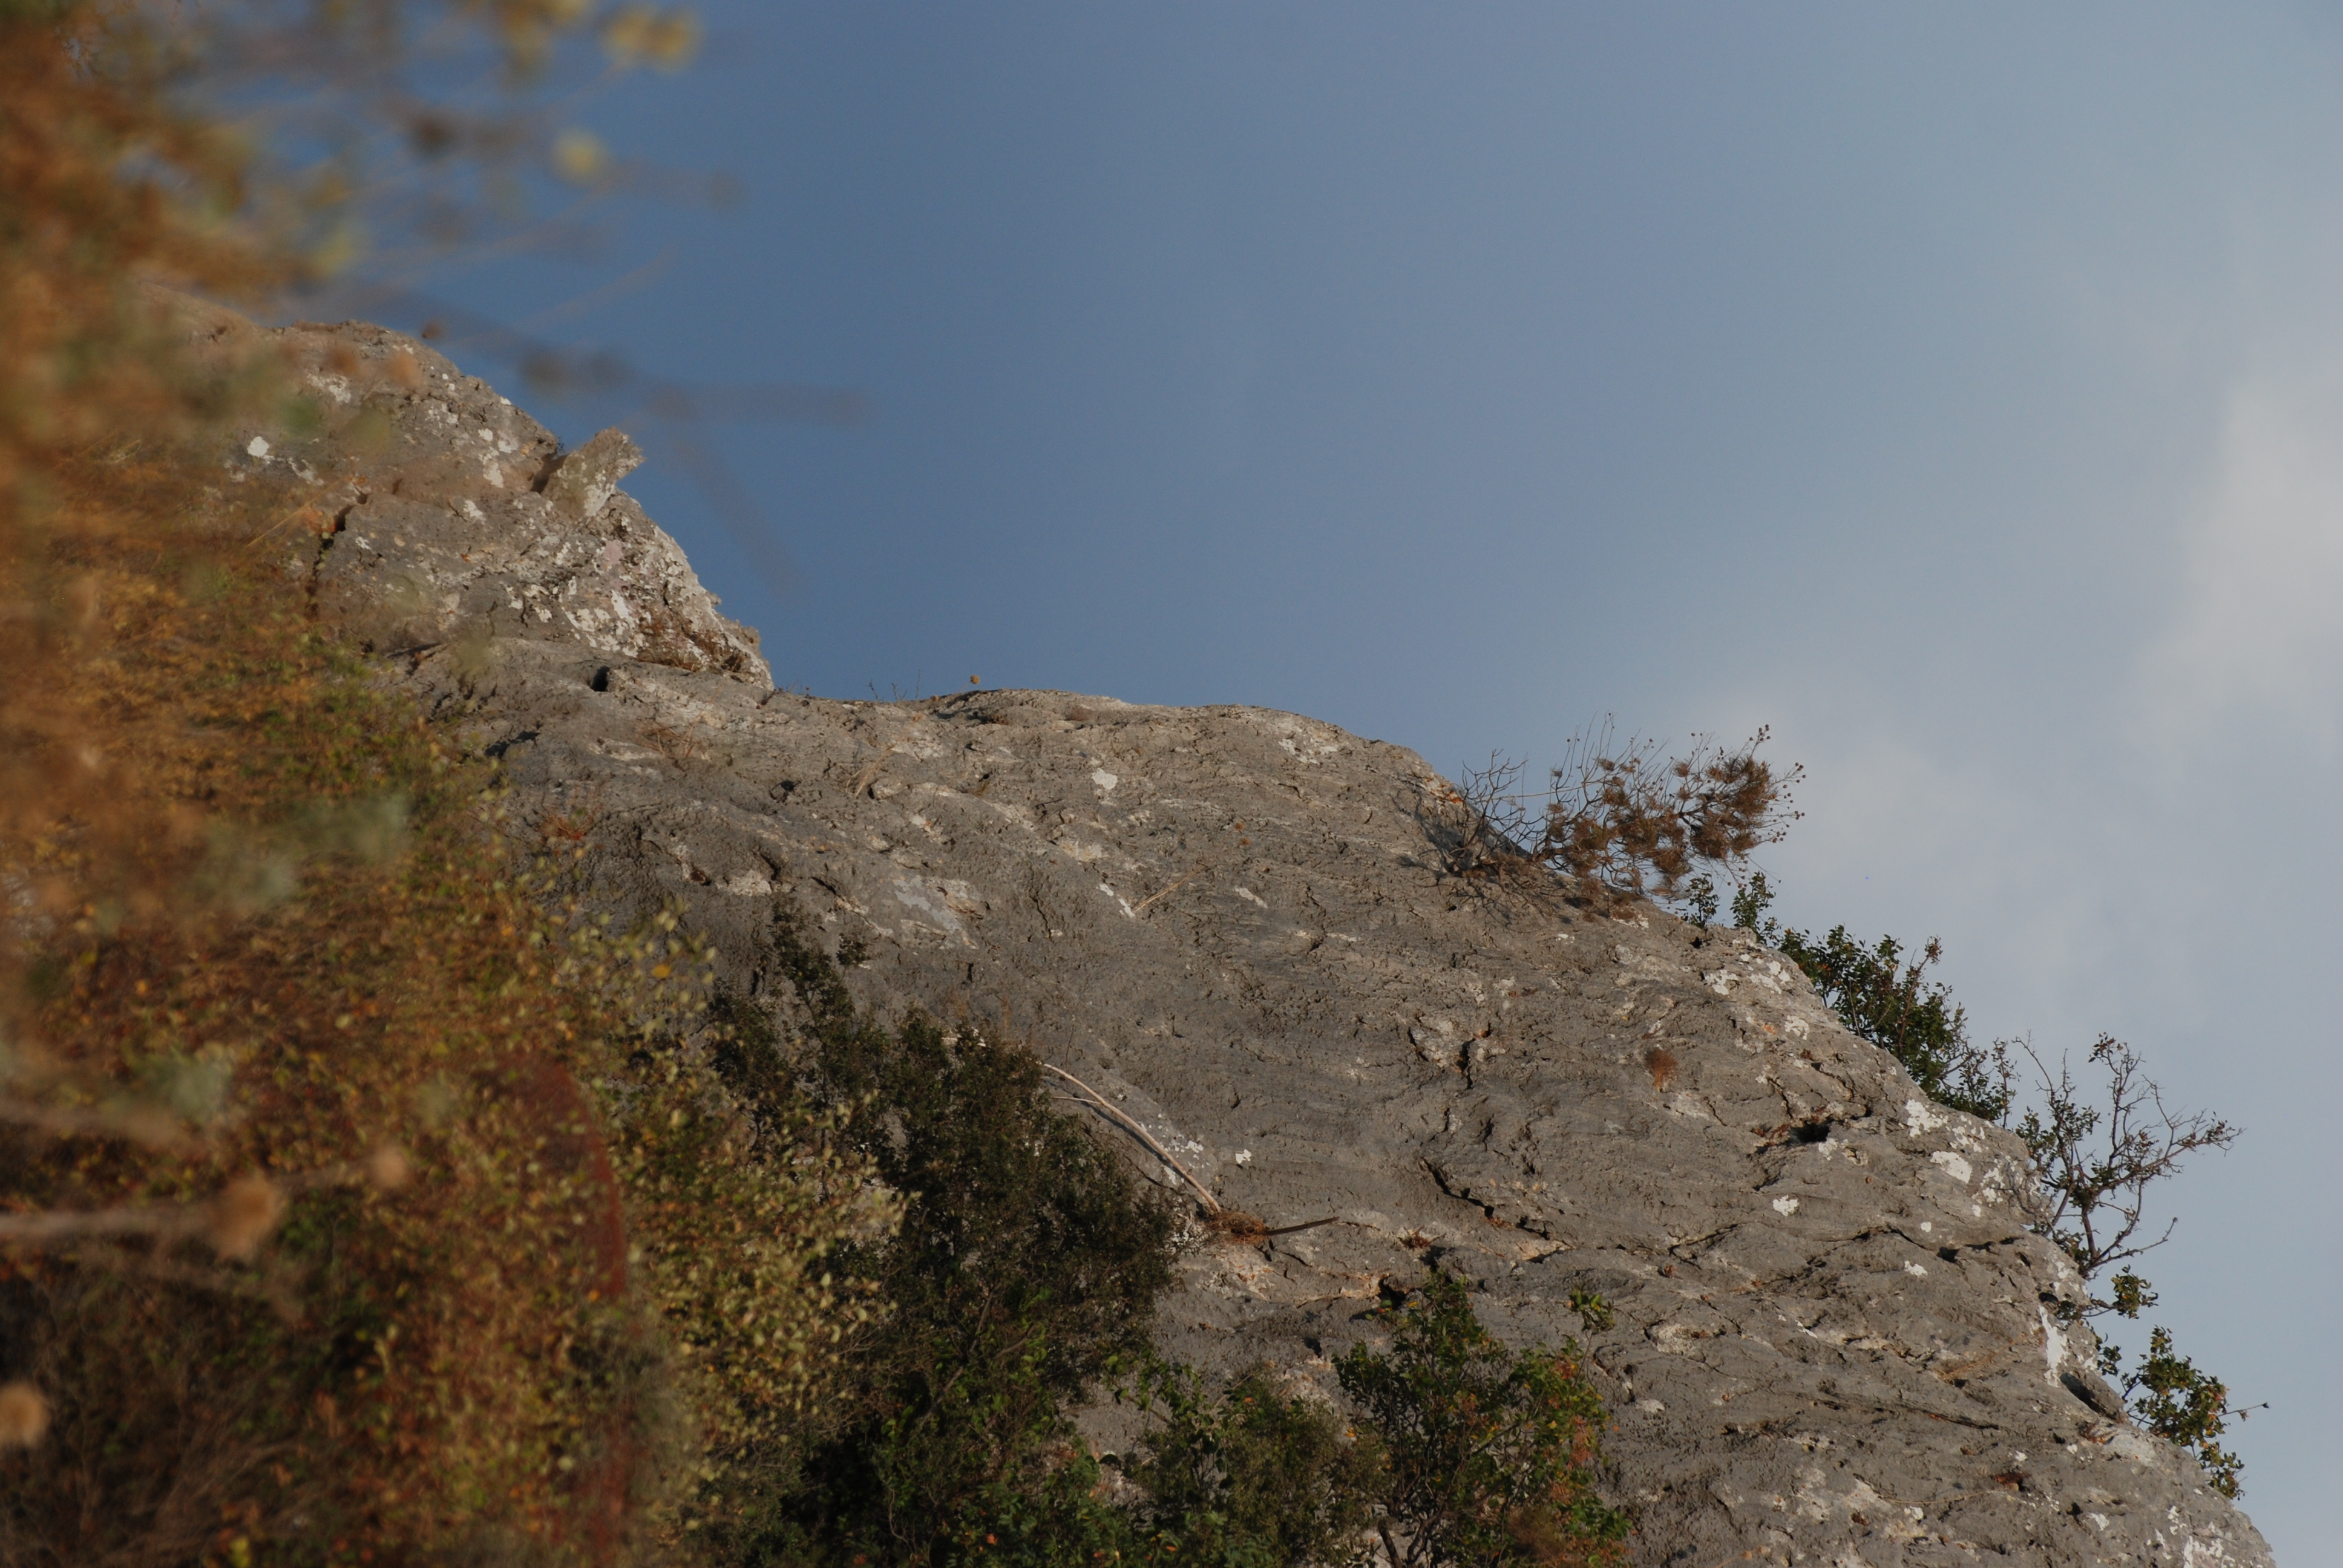
landscape, sea, coast, tree, water, nature, rock, wilderness, mountain, hill, adventure, cliff, reflection, autumn, nikon, terrain, ridge, summit, geology, turkey, d80, turkei, nikond80, turkiye, turquia, turchia, mountainous landforms